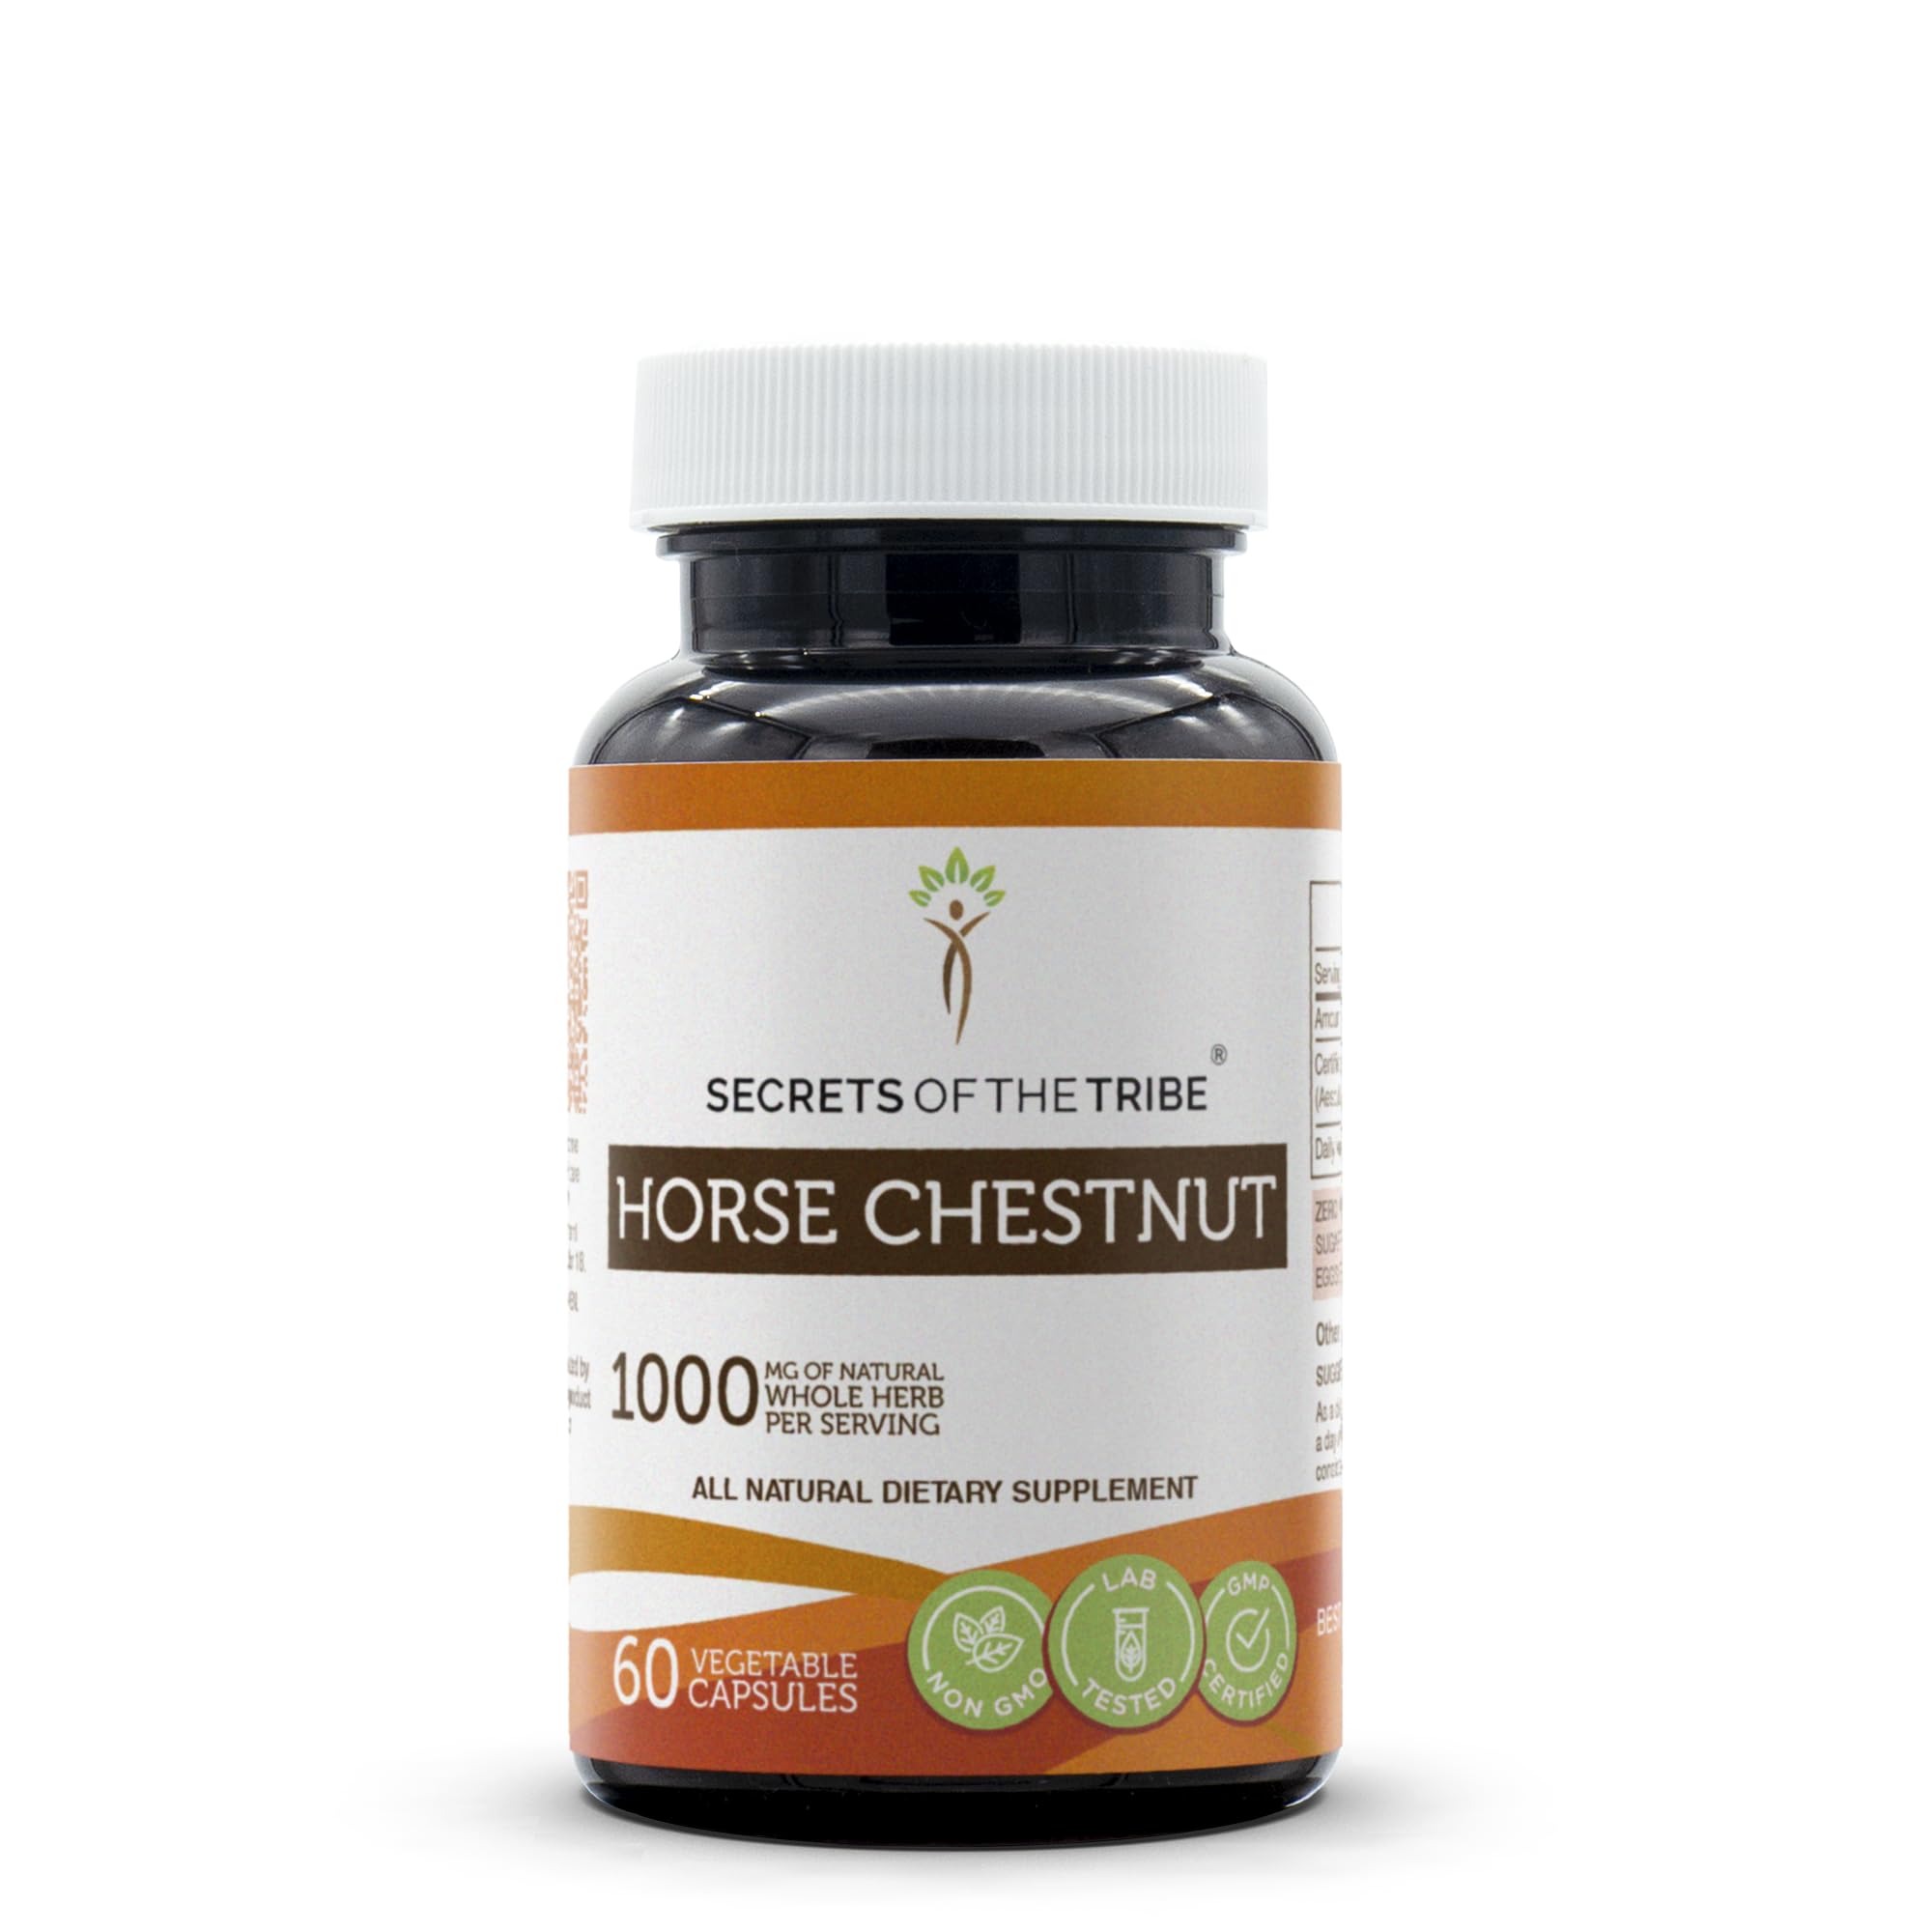
Item Name: Horse Chestnut 60 Capsules, 1000 mg, Horse Chestnut (Aesculus hippocastanum) Dried Nut (60 Capsules)
Bullet Point 1: 3rd Party Lab Tested: No Foreign Substances, No Fillers, Herb ID Confirmed for Your Safety, Micro test
Bullet Point 2: 100% Natural Products: No Artificial Colors or Flavors, No Sugar or Sweeteners Added
Bullet Point 3: Tested and Verified for Purity: Steam Distilled, Pristine Quality, Gluten-Free, No Preservatives, Soy-Free, Dairy-Free, Egg-Free, Cruelty-Free
Bullet Point 4: High Potency: Patent-Pending Unparalleled Extraction Method, Highest Concentration of Bioactive Components 100% Made in the USA
Bullet Point 5: Our product: Easily Absorbed by the Body
Product Description: Secrets of The Tribe Capsules are guaranteed to contain at least 1000 mg of raw natural material per serving. Each capsule contains no artificial colors or flavors, no preservatives and no yeast, starch or gluten, crafted from thoughtfully selected ingredients using strict manufacturing processes.
Value: 60.0
Unit: Count

Price: 18.69